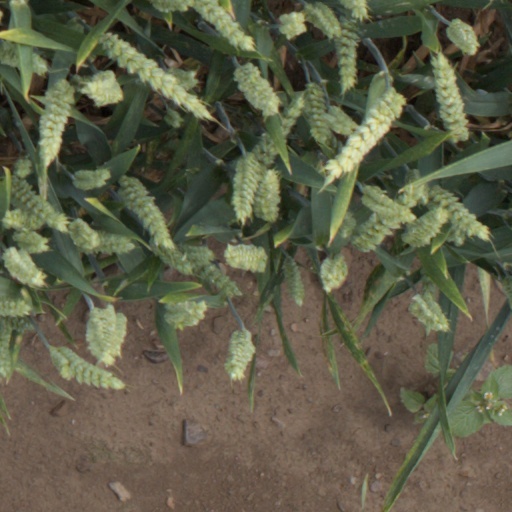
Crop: wheat